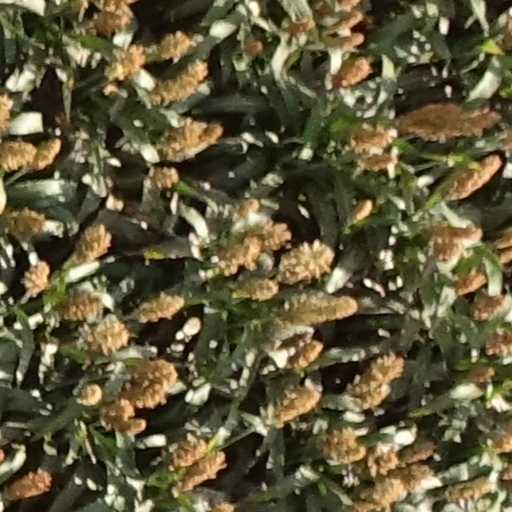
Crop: sorghum